Window Seats

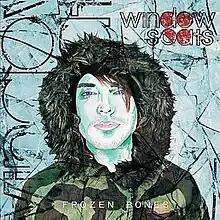
CD artwork for debut EP "Frozen Bones"

In December 2011 the group released their debut EP "Frozen Bones", which featured both "Local Superhero" and "Rat". The EP was mixed and mastered by Neal Calderwood (General Fiasco, Fighting with Wire). Songs from the EP received comparisons with Joyrider and west coast American rock bands Tad and Far.